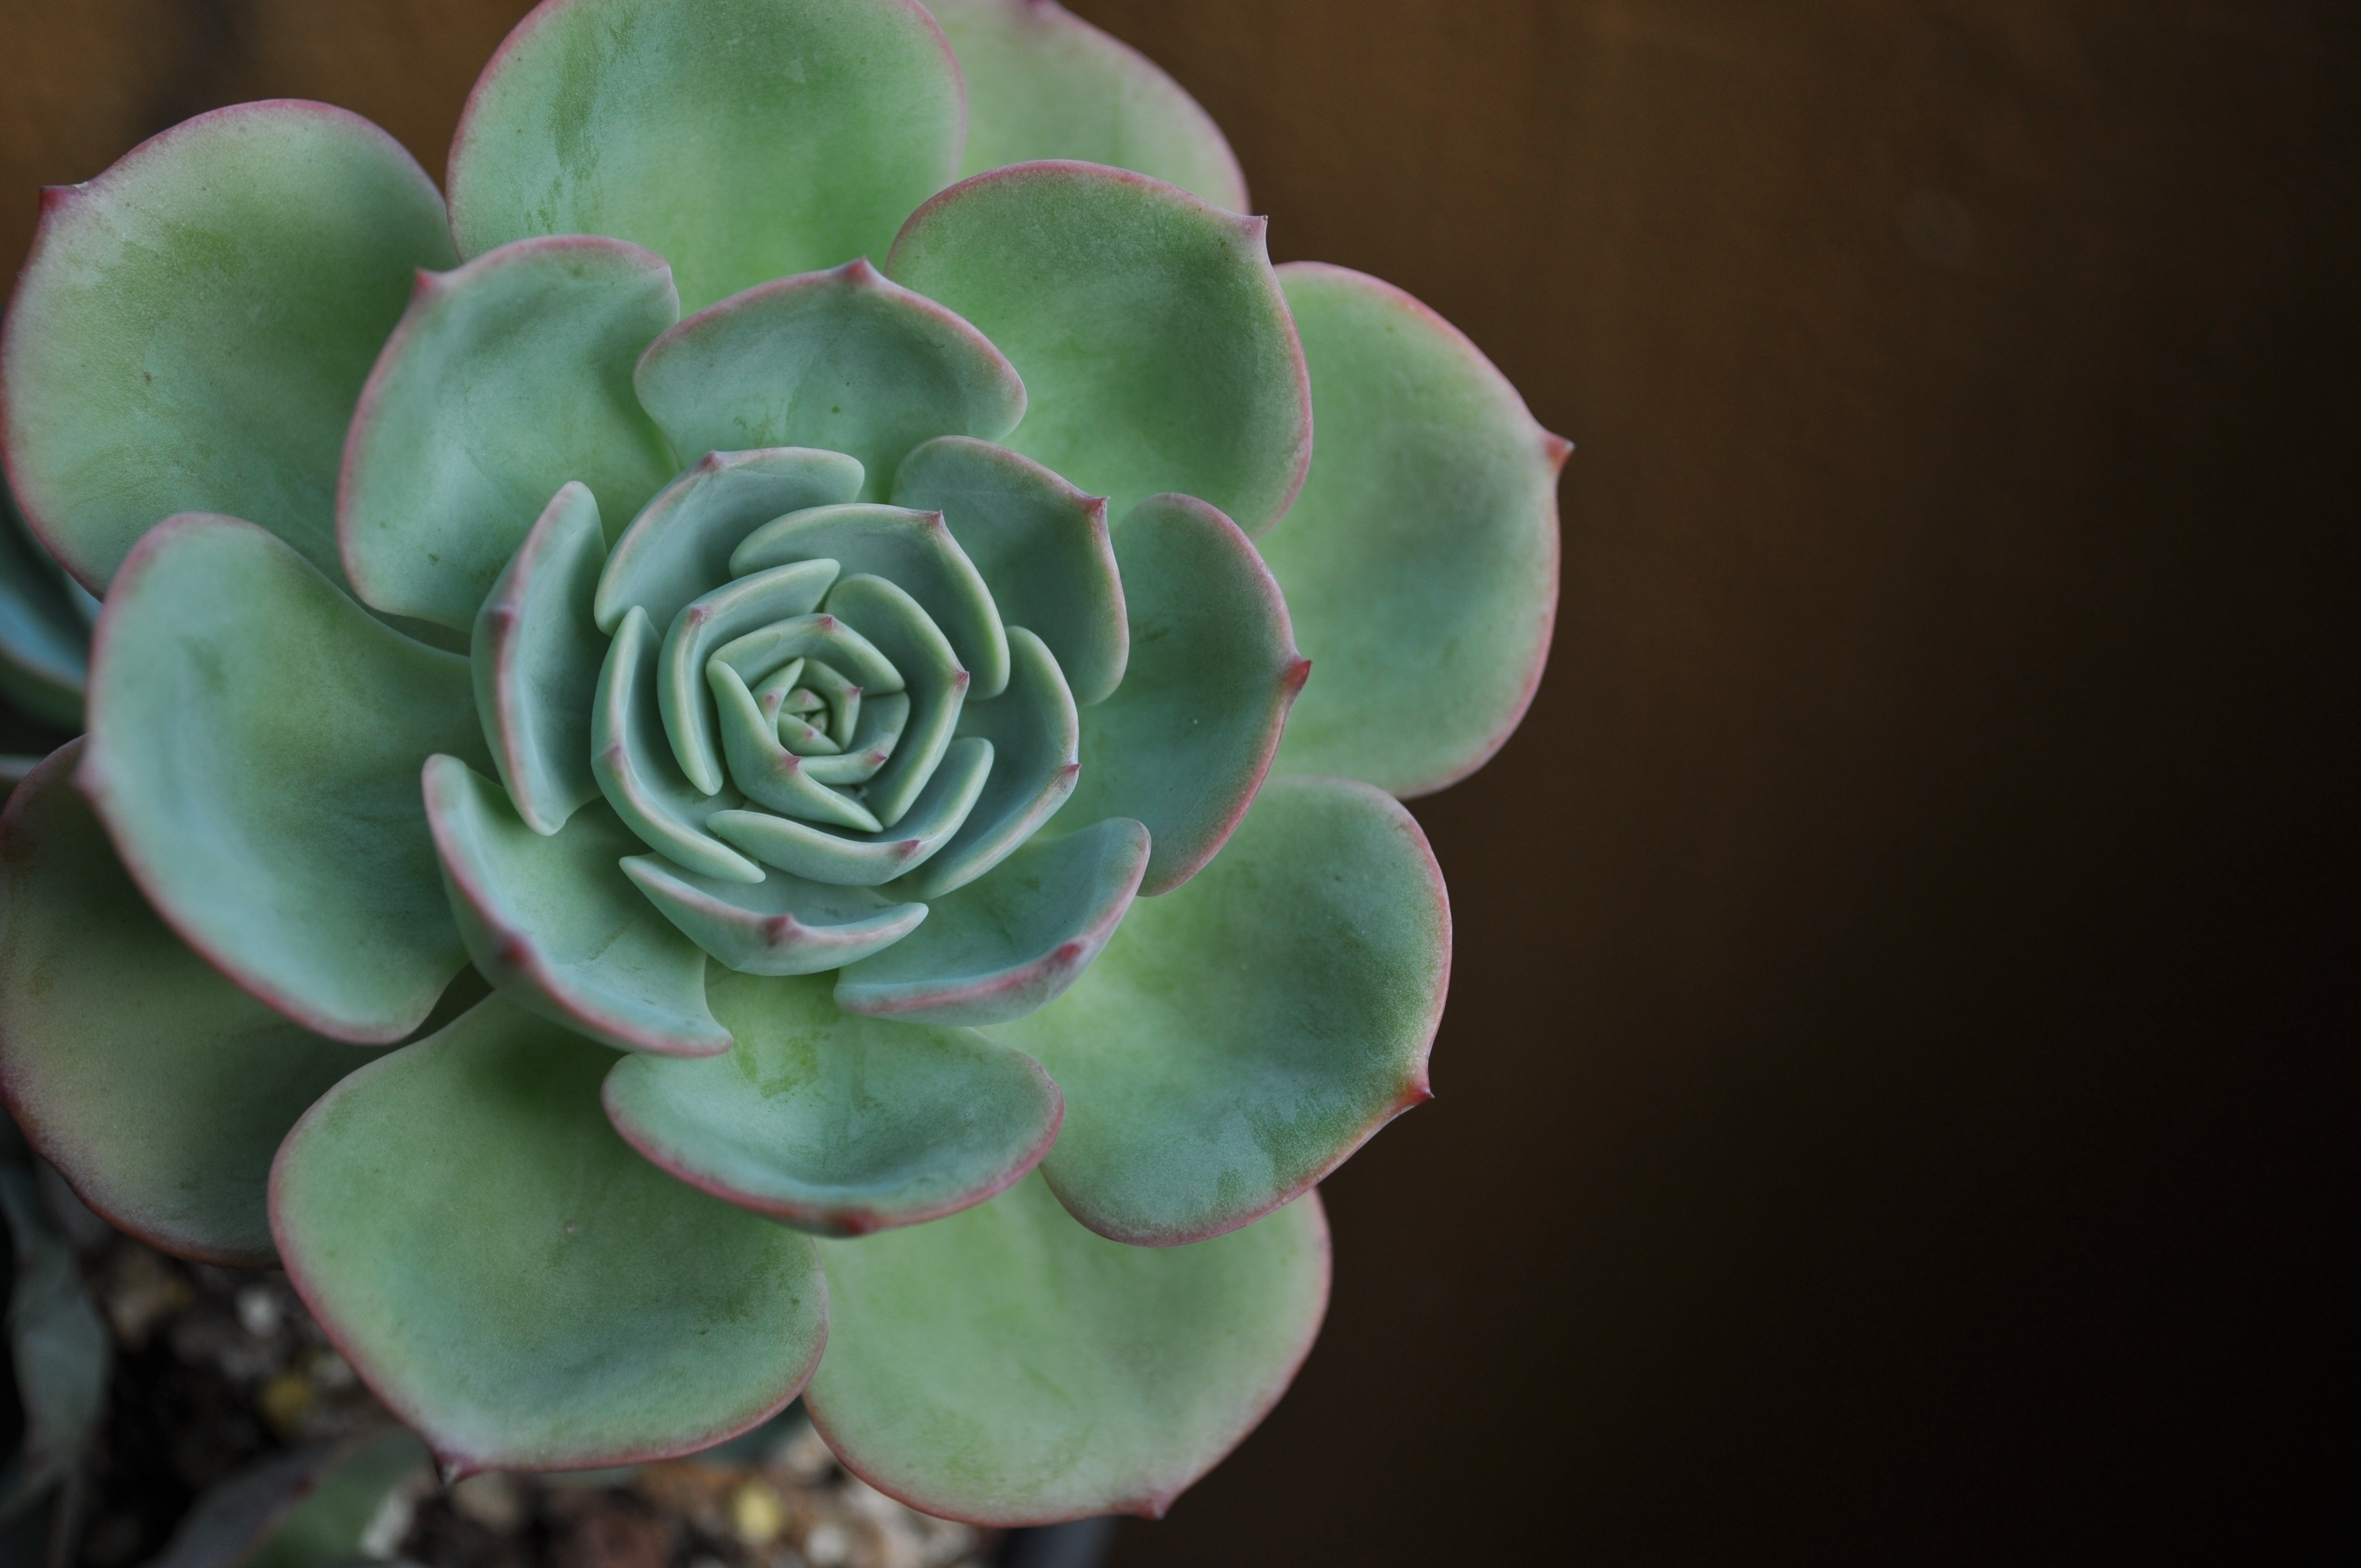
plant, flower, petal, green, botany, flora, flowers, macro photography, flowering plant, a fleshy plant, fleshy in this, plant stem, land plant